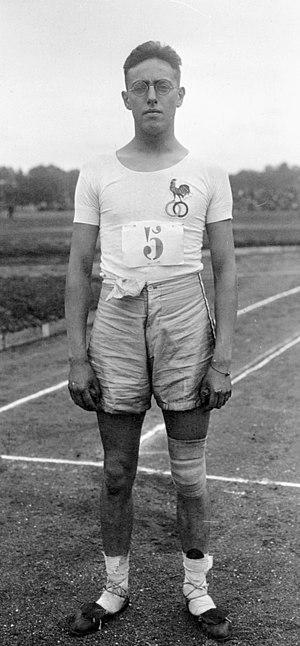
Henry Bernard est un athlète français, spécialiste du 110 mètres haies.